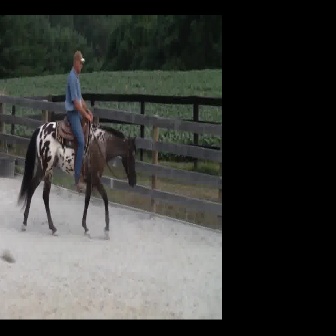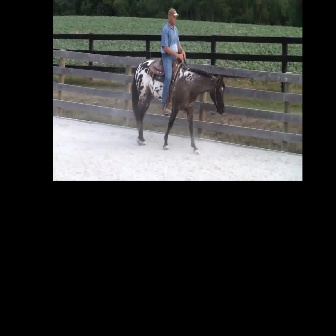
  Please identify the target specified by the bounding box [15,120,136,241] in the first image and locate it in the second image. Return the coordinates in [x_min,y_min,x_max,y_max] format.
Answer: [131,59,225,154]